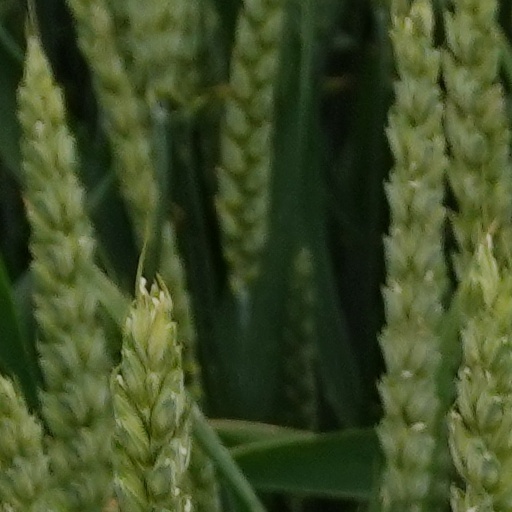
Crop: wheat